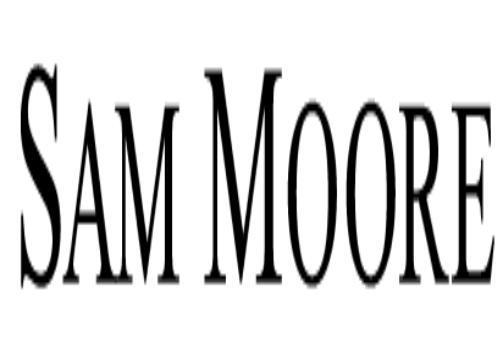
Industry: Necessities